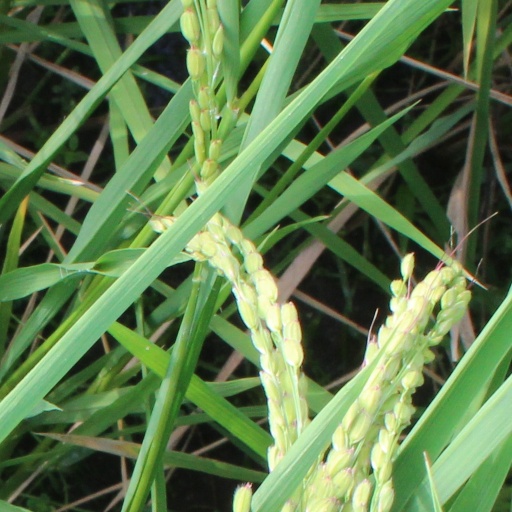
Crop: rice